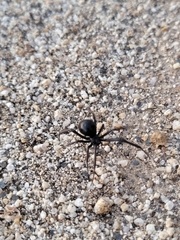
Species: Lactrodectus_hesperus